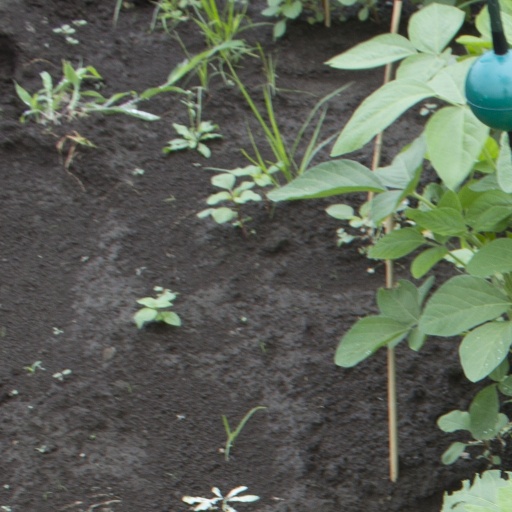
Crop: soybean